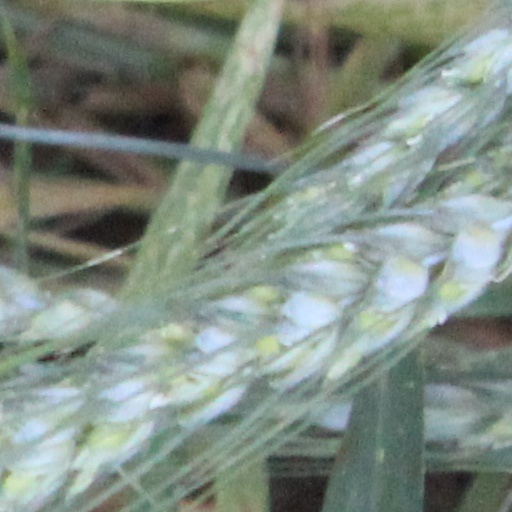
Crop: wheat